Andrés Rodríguez (basketball)

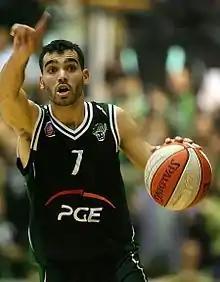
Rodríguez playing for Turów Zgorzelec during the 2008 PLK Finals.

Andrés Guillermo Rodríguez Fernández (born February 27, 1981) is a Puerto Rican professional basketball player, who last played for Atenienses de Manatí of the Baloncesto Superior Nacional. He was born in Puerto Rico, where he debuted as a professional basketball played for the Criollos de Caguas in 1999. Rodríguez attended University of Louisville and American University, completing his college education in 2004. Afterwards, he migrated to Europe, where he first played for Olimpija Ljubljana and had his best season by leading the Liga ACB in assists per game in 2013 with Obradoiro CAB. While concurrently playing in Puerto Rico, Rodríguez won three BSN championships for two different teams. Internationally, he is a member of the Puerto Rico national basketball team.